Winsor McCay

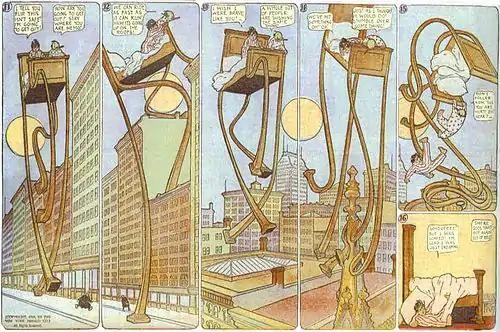
Nemo's bed takes a walk in the July 26, 1908, episode of "Little Nemo in Slumberland".

From January until November 1903, McCay drew an ongoing proto-comic strip for the "Enquirer" based on poems written by George Randolph Chester called "A Tale of the Jungle Imps by Felix Fiddle". Before the last two installments appeared in print, McCay had moved to New York City to work for James Gordon Bennett, Jr.'s "New York Herald", at first doing illustrations and editorial cartoons. He worked alongside comic strip pioneer Richard F. Outcault, who was doing the "Buster Brown" strip at the "Herald". A rivalry built up between the two cartoonists which resulted in Outcault leaving the "Herald" to return to his previous employer, William Randolph Hearst at "The New York Journal".